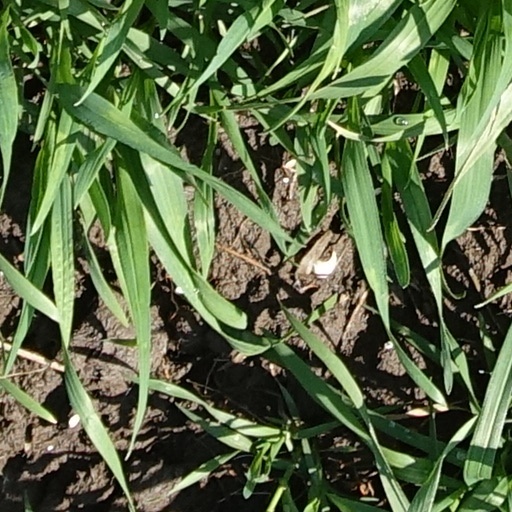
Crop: wheat